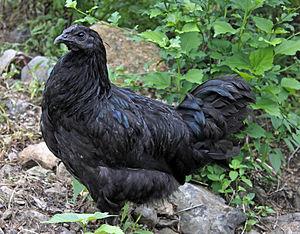
Les fées des houles sont des fées propres à la côte de la Manche qui s'étend de Cancale à Tréveneuc en Haute-Bretagne, aux Îles Anglo-Normandes, et connues par quelques fragments de récits dans le Cotentin. Elles vivraient dans les grottes et cavernes côtières nommées houles. Réputées magnifiques, immortelles et très puissantes, elles sont sensibles au sel. Plutôt bienveillantes, les fées des houles décrites par les récits locaux vivent en communauté, s'occupent à leur lessive, à cuire leur pain ou à garder leur troupeau, se marient avec des féetauds et sont servies par des lutins guerriers nommés les Fions. Elles viennent en aide de multiples façons aux humains qui le leur demandent, fournissant de la nourriture et des objets enchantés, mais se fâchent si l'un d'eux leur manque de respect ou acquiert le pouvoir de voir leurs déguisements sans leur accord.